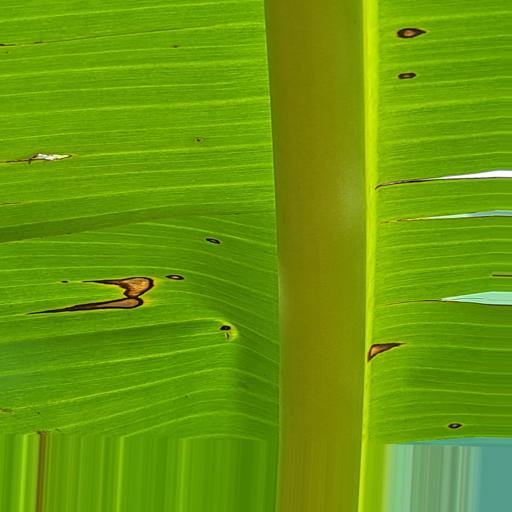
Label: black_sigatoka